Aquincum

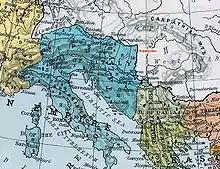
Location of the city within the Roman Empire

Aquincum was originally settled by the Eravisci, a Celtic tribe. Aquincum served as a military base ("castrum"), having been part of the Roman border protection system called "limes". Around AD 41–54, a 500-strong cavalry unit arrived, and a Roman legion of 6,000 men (Legio II Adiutrix) was stationed there by AD 89. The city gradually grew around the fortress, and after Pannonia was reorganised by the Romans in AD 103, Aquincum became the capital city of the Roman province of Pannonia Inferior until the administrative reform of Diocletian more than a century later. Under Hadrian, the city obtained municipal status, while under Septimius Severus, Aquincum became a colonia.